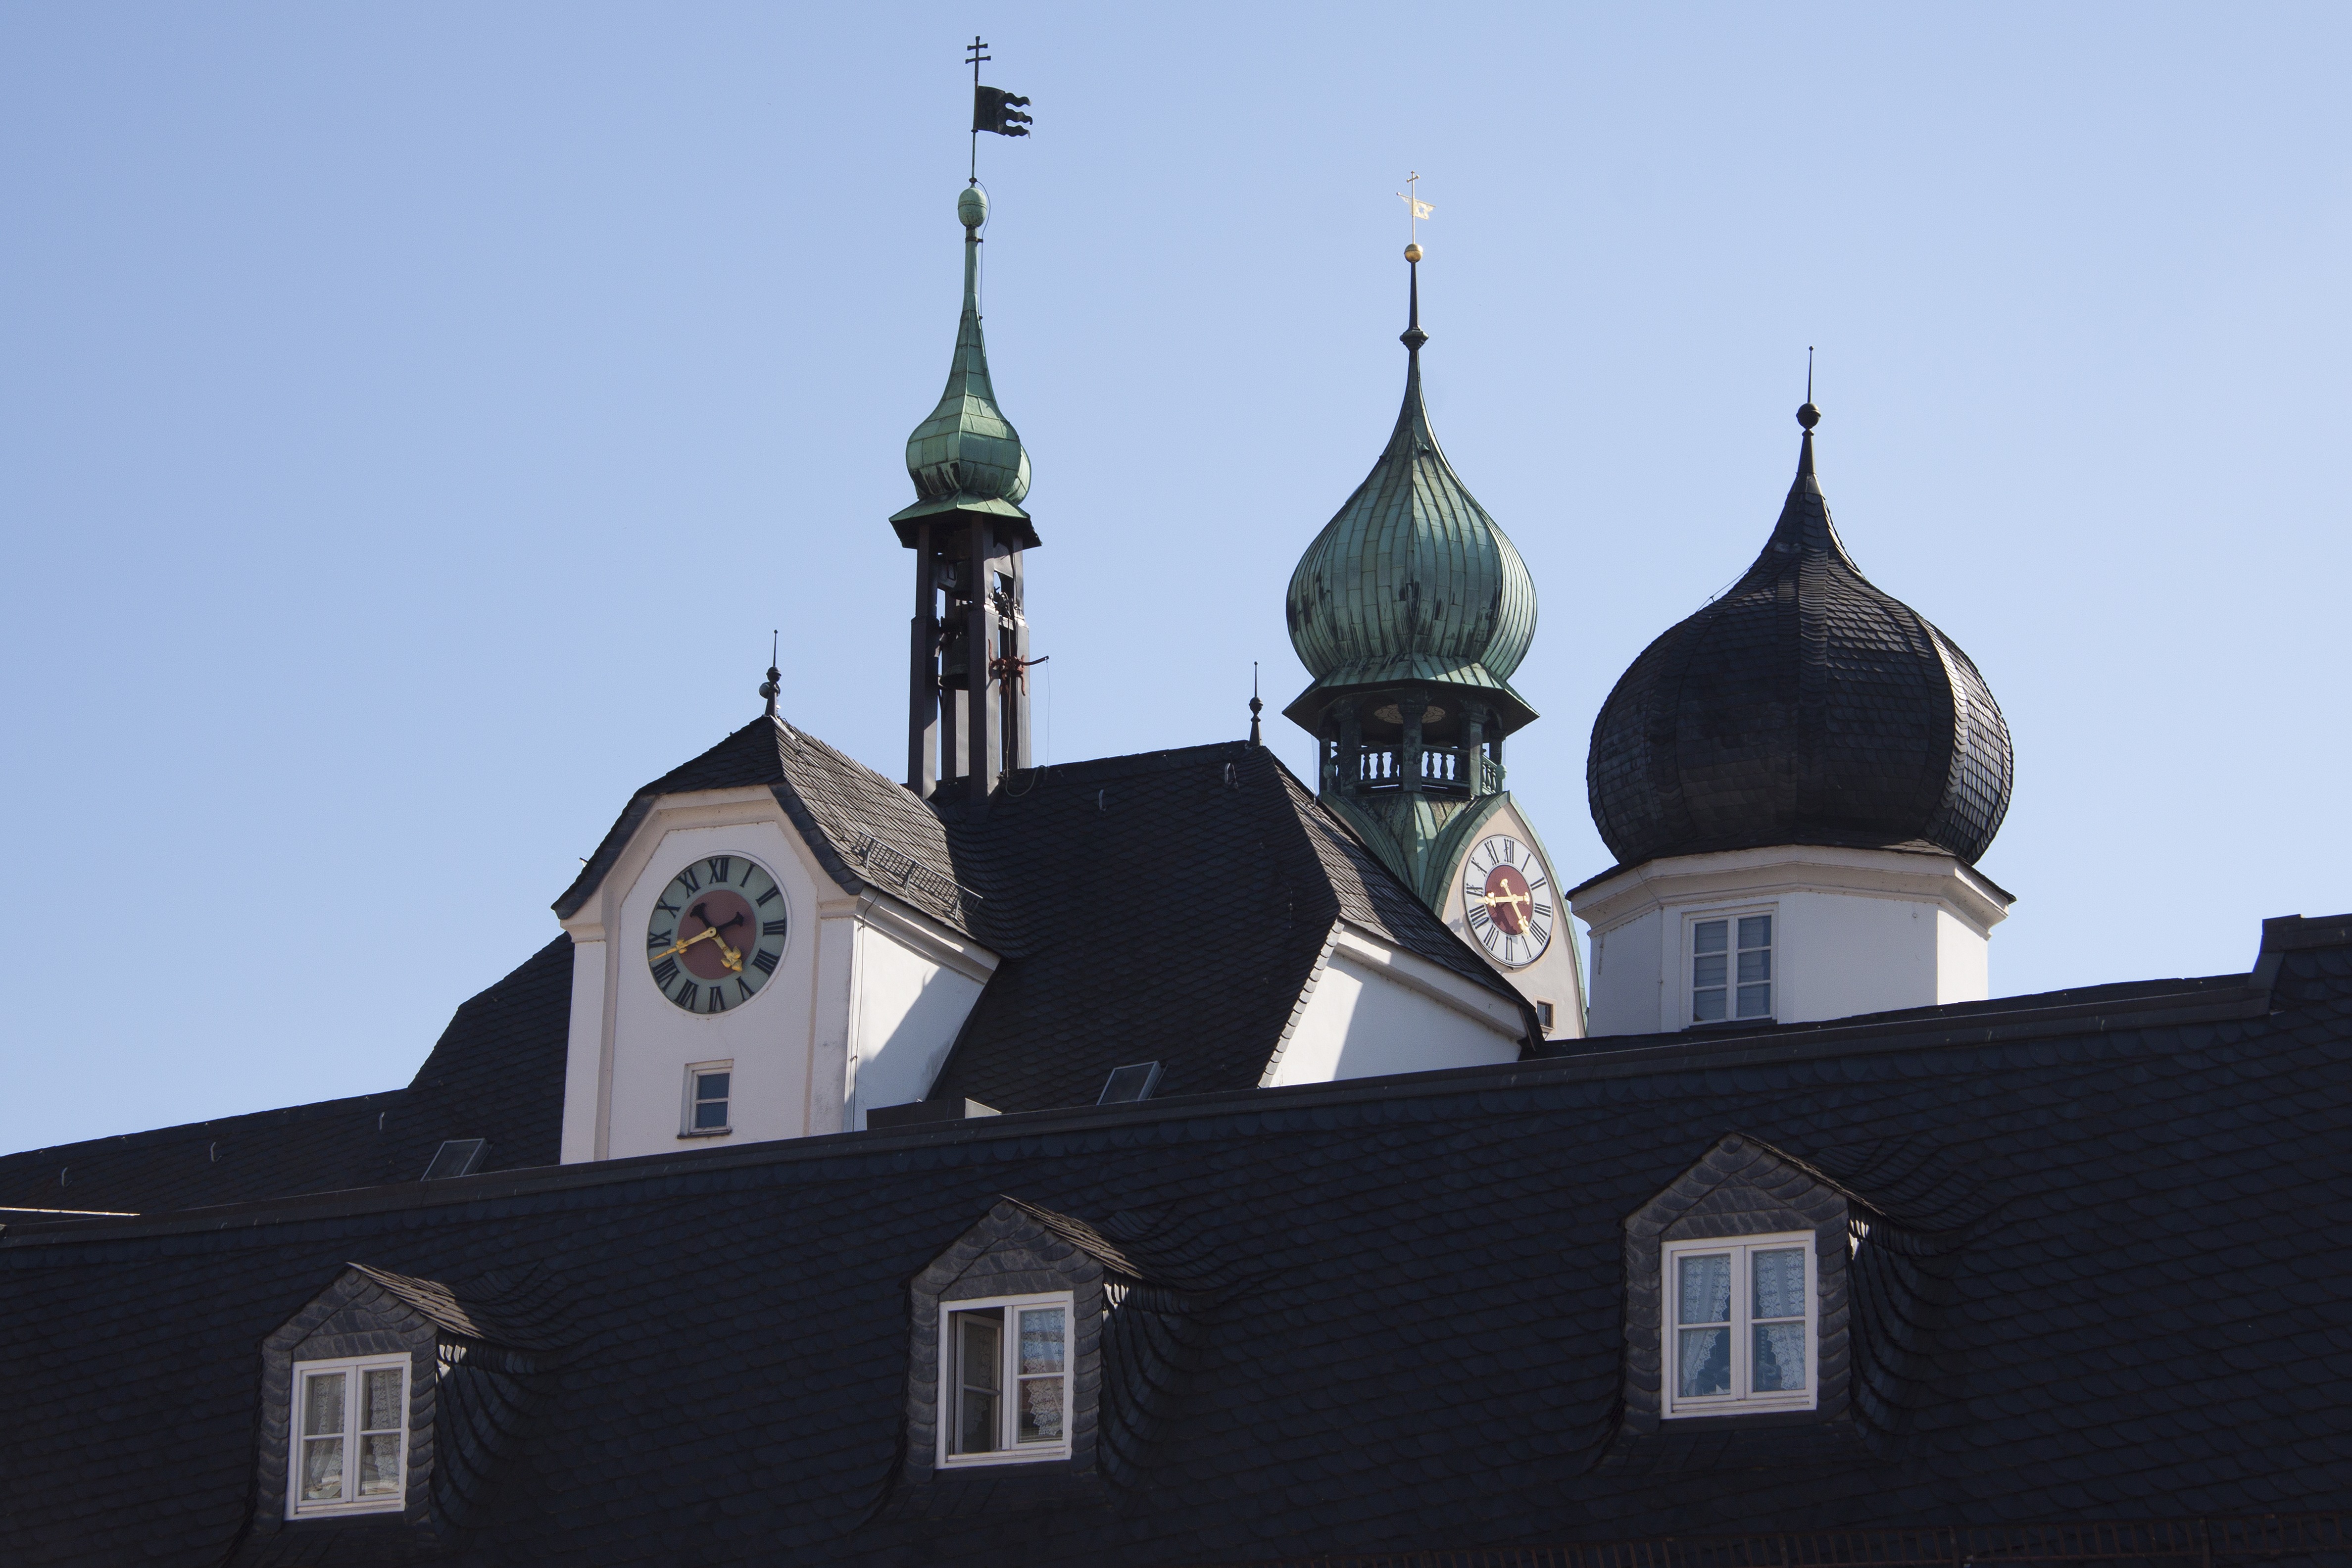
architecture, roof, building, tower, blue, church, chapel, black, place of worship, clock tower, bell tower, spire, steeple, monastery, back light, onion domes, dormer windows, onion helm